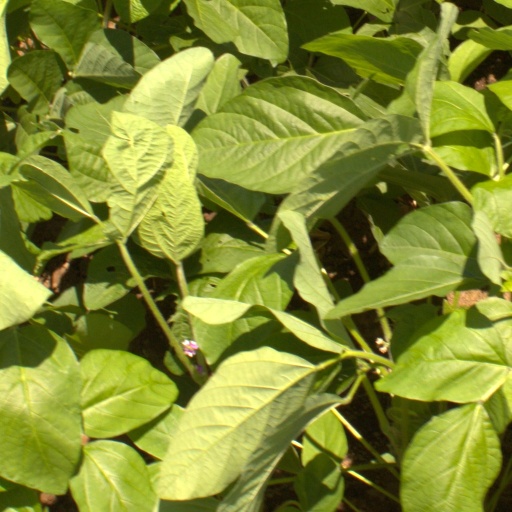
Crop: soybean